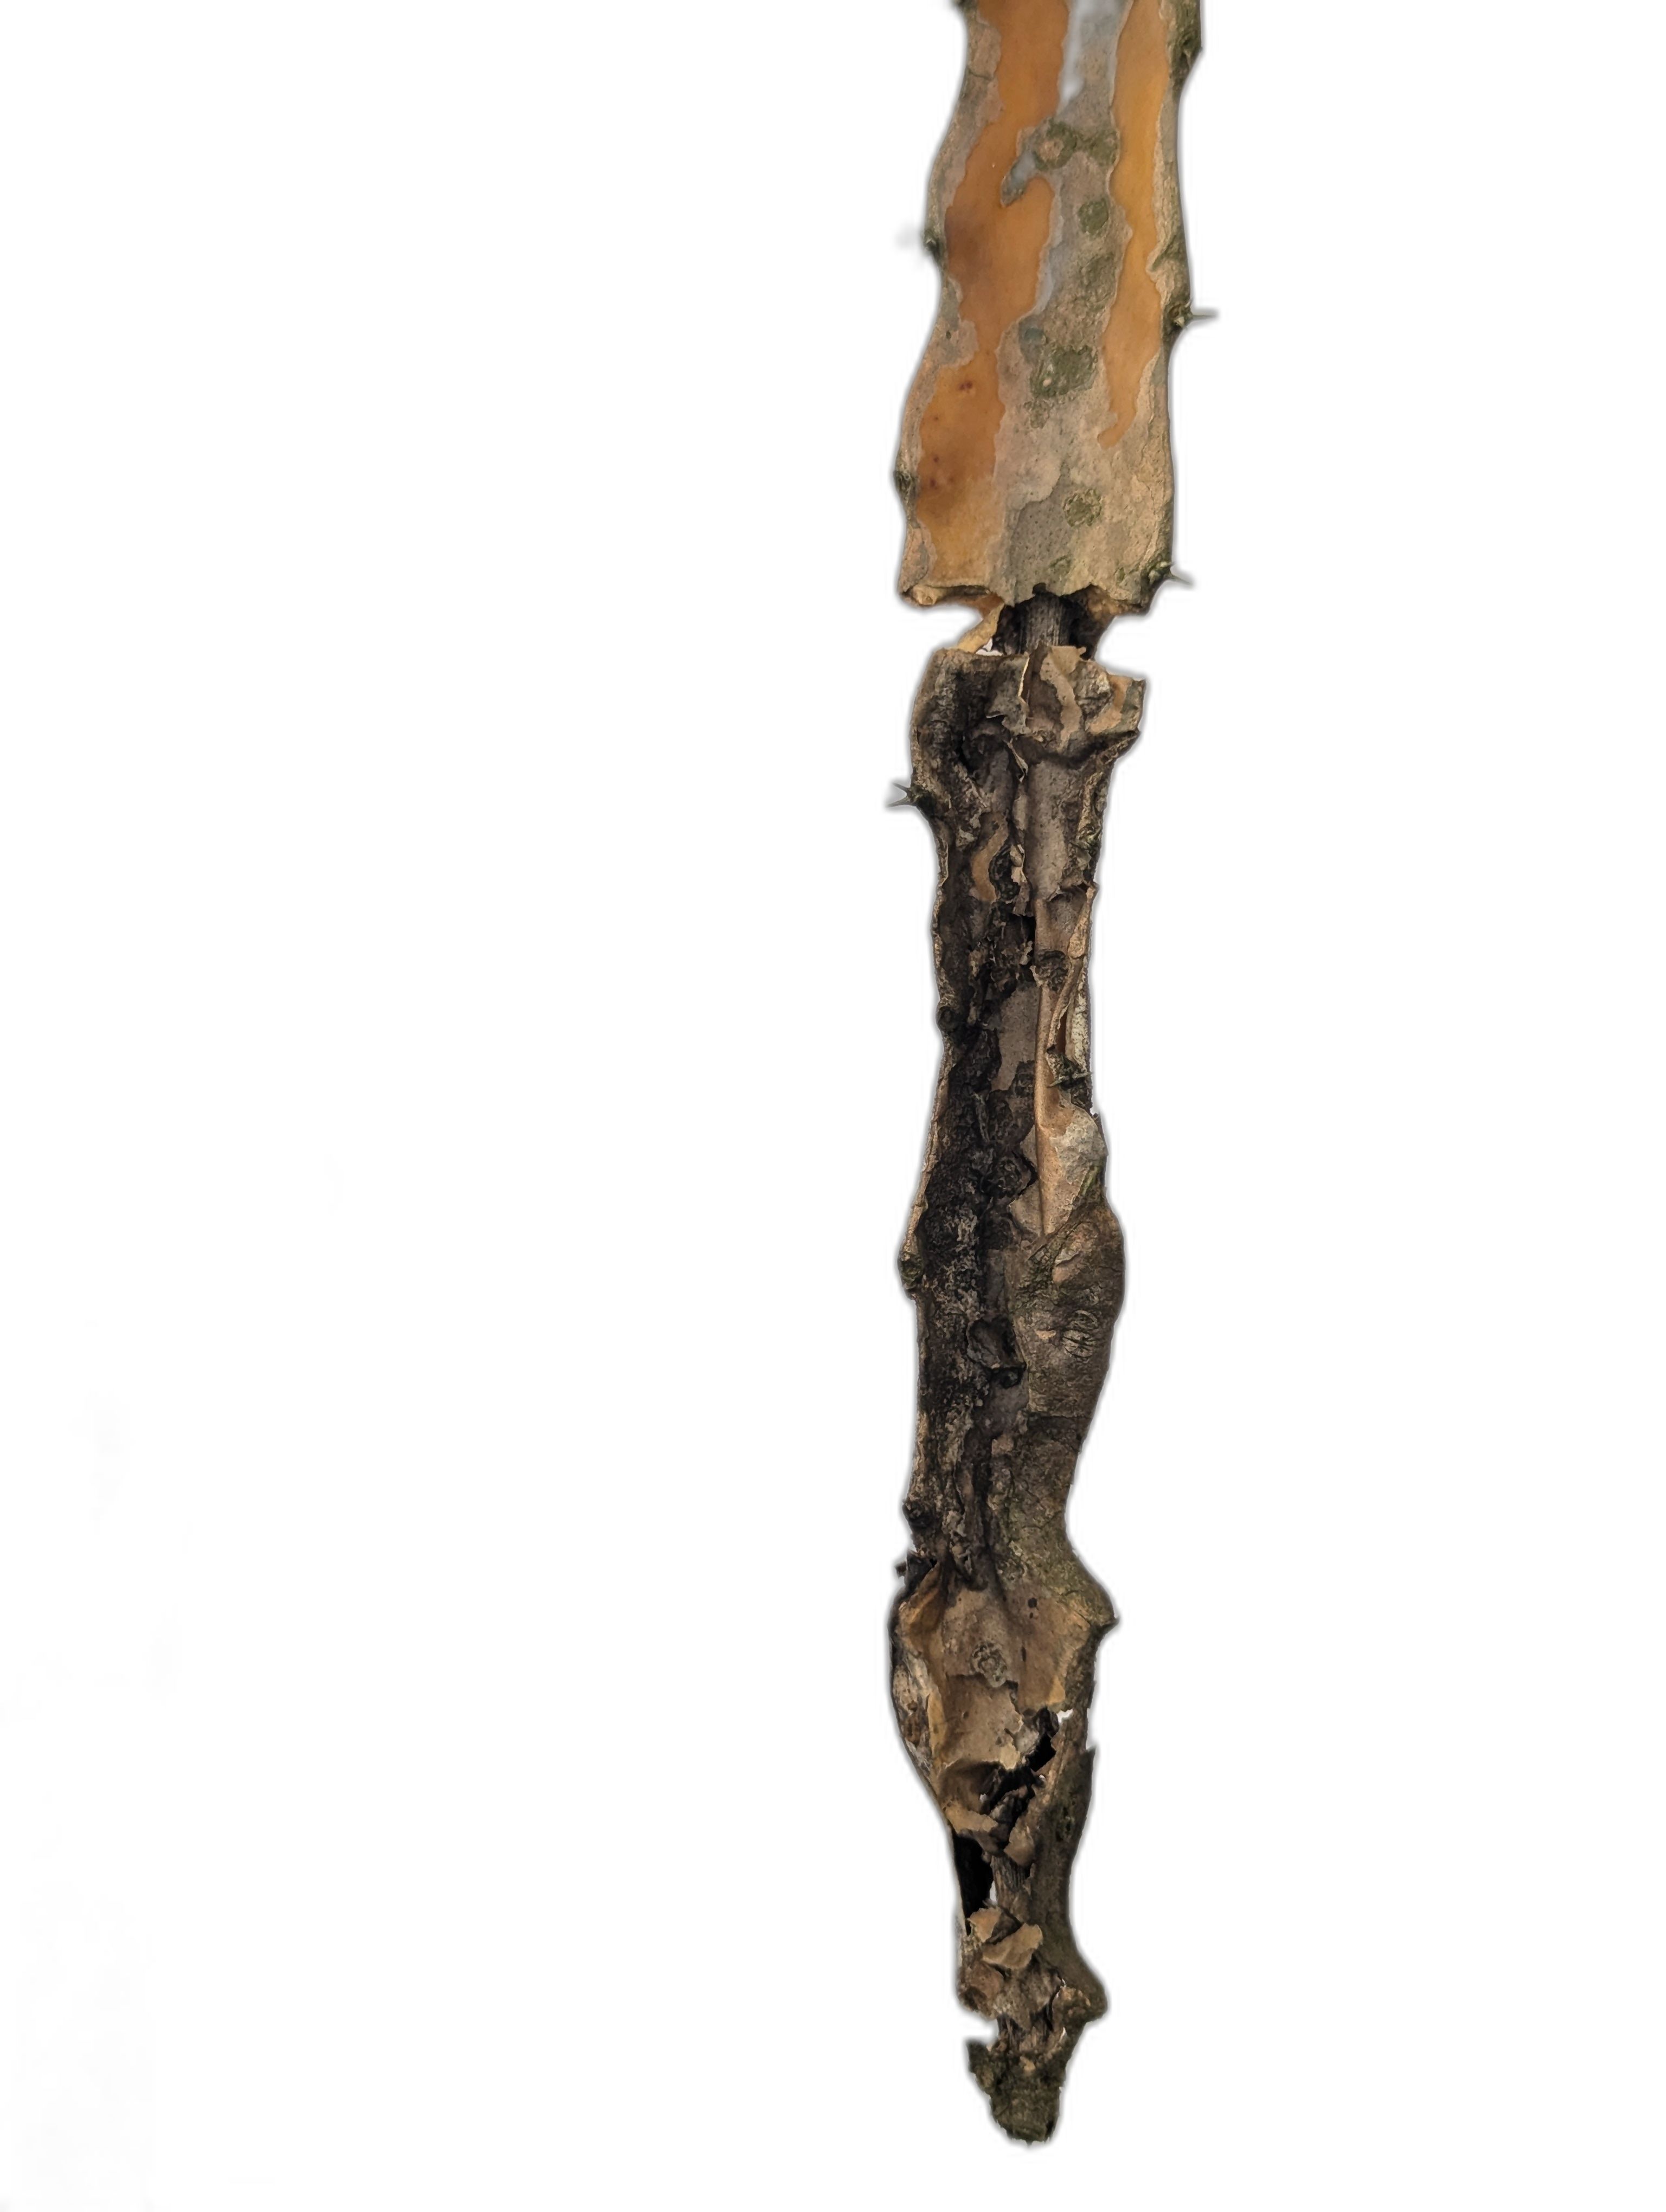
Label: Bad leaf